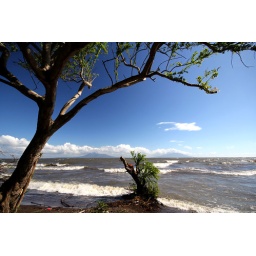
Nicaragua - the largest natural fresh water lake in the world